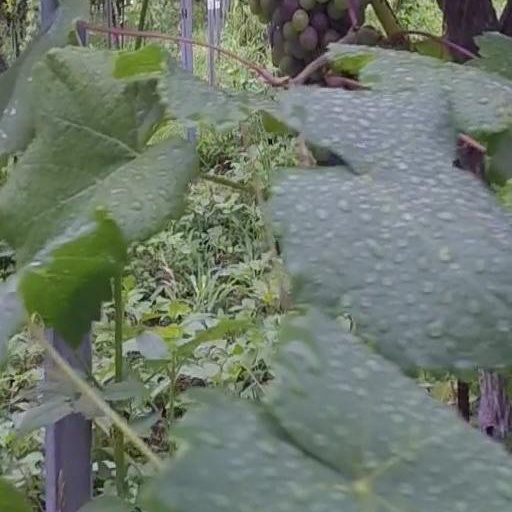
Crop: grape